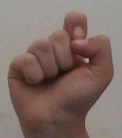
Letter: fa